Peruvian Amazon Company

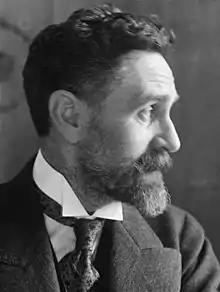
Roger Casement

"La Sancion" was intended to run twice a week but soon became a daily publication. By that time, Saldaña Rocca founded a second publication named "La Felpa", which was four pages long and contained a political cartoon to make its point. The very first issue of La Felpa contained four different pictures titled "The Crimes of the Putumayo: Flagellations, Mutilations, Tortures, and Target Practice," to describe how the natives were being treated. The last issue of Saldaña Rocca's newspaper came out on 22 February 1908, just three weeks after Hardenburg arrived in Iquitos. The local authorities at Iquitos raided Saldaña's printing store and destroyed some of the equipment before escorting Saldaña out of the city.